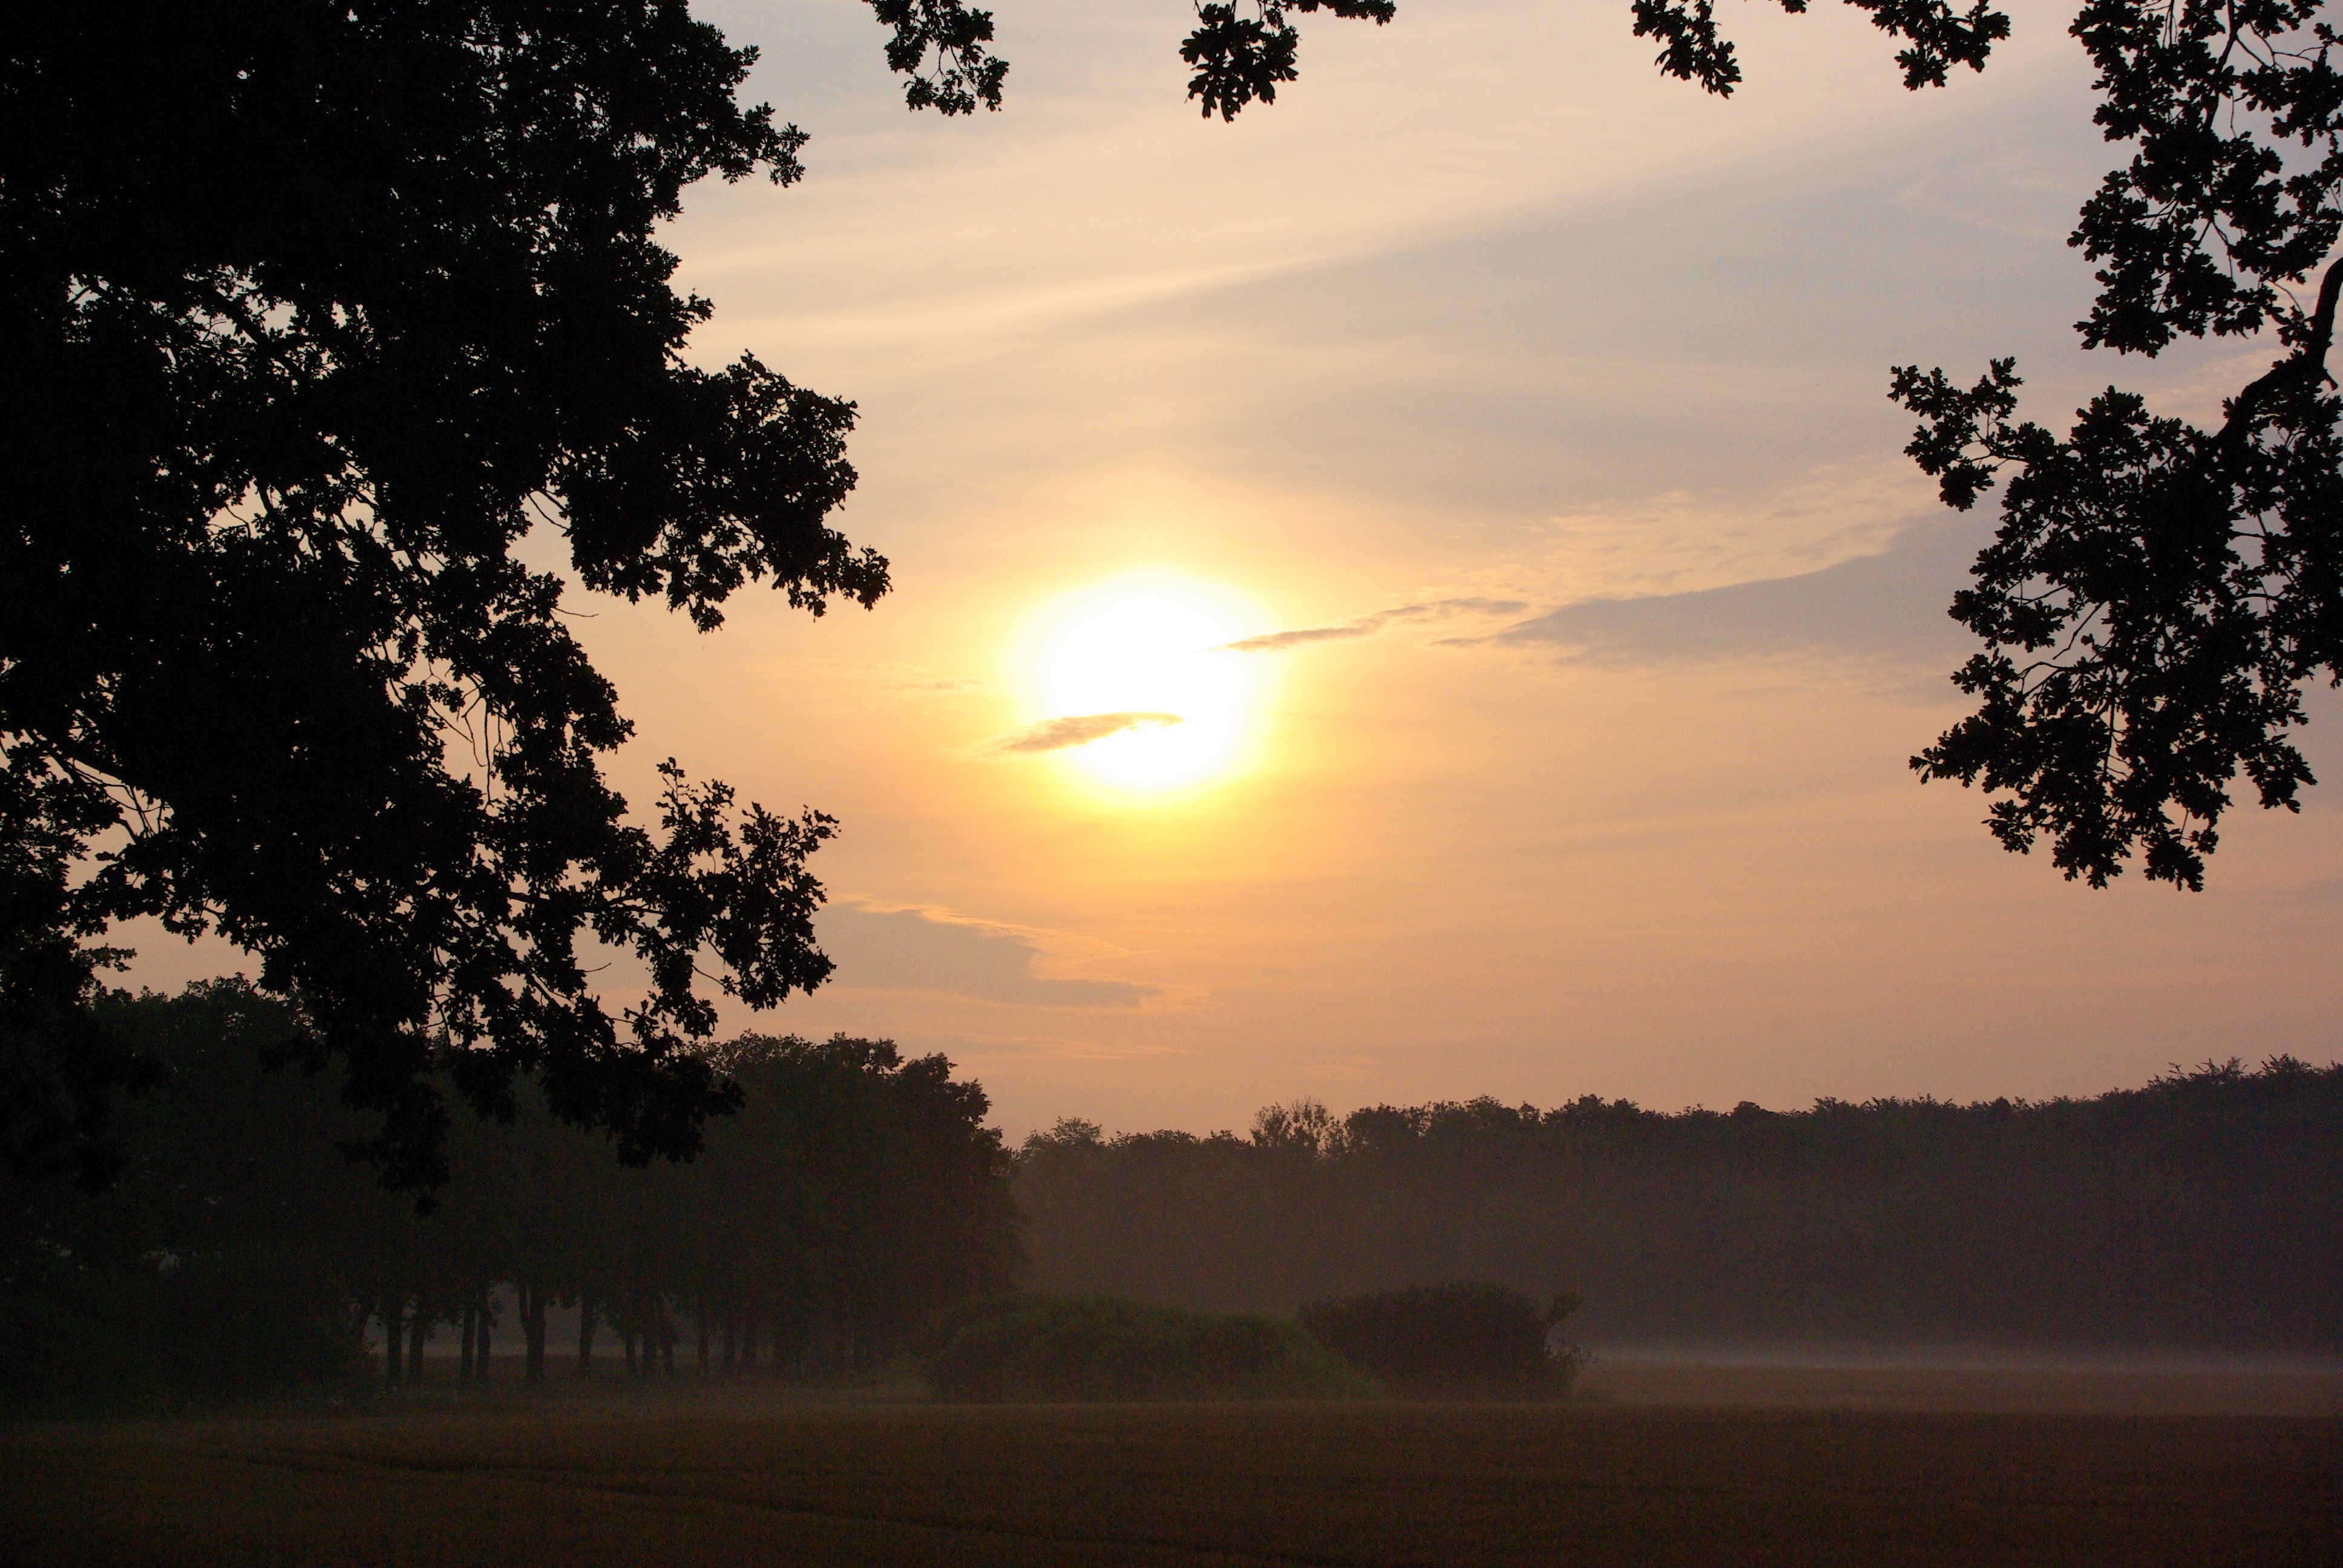
tree, nature, forest, cloud, sky, sunshine, sun, fog, sunrise, sunset, mist, field, sunlight, morning, floor, dawn, atmosphere, land, dusk, evening, reflection, agriculture, atmospheric phenomenon, woody plant, morning greeting